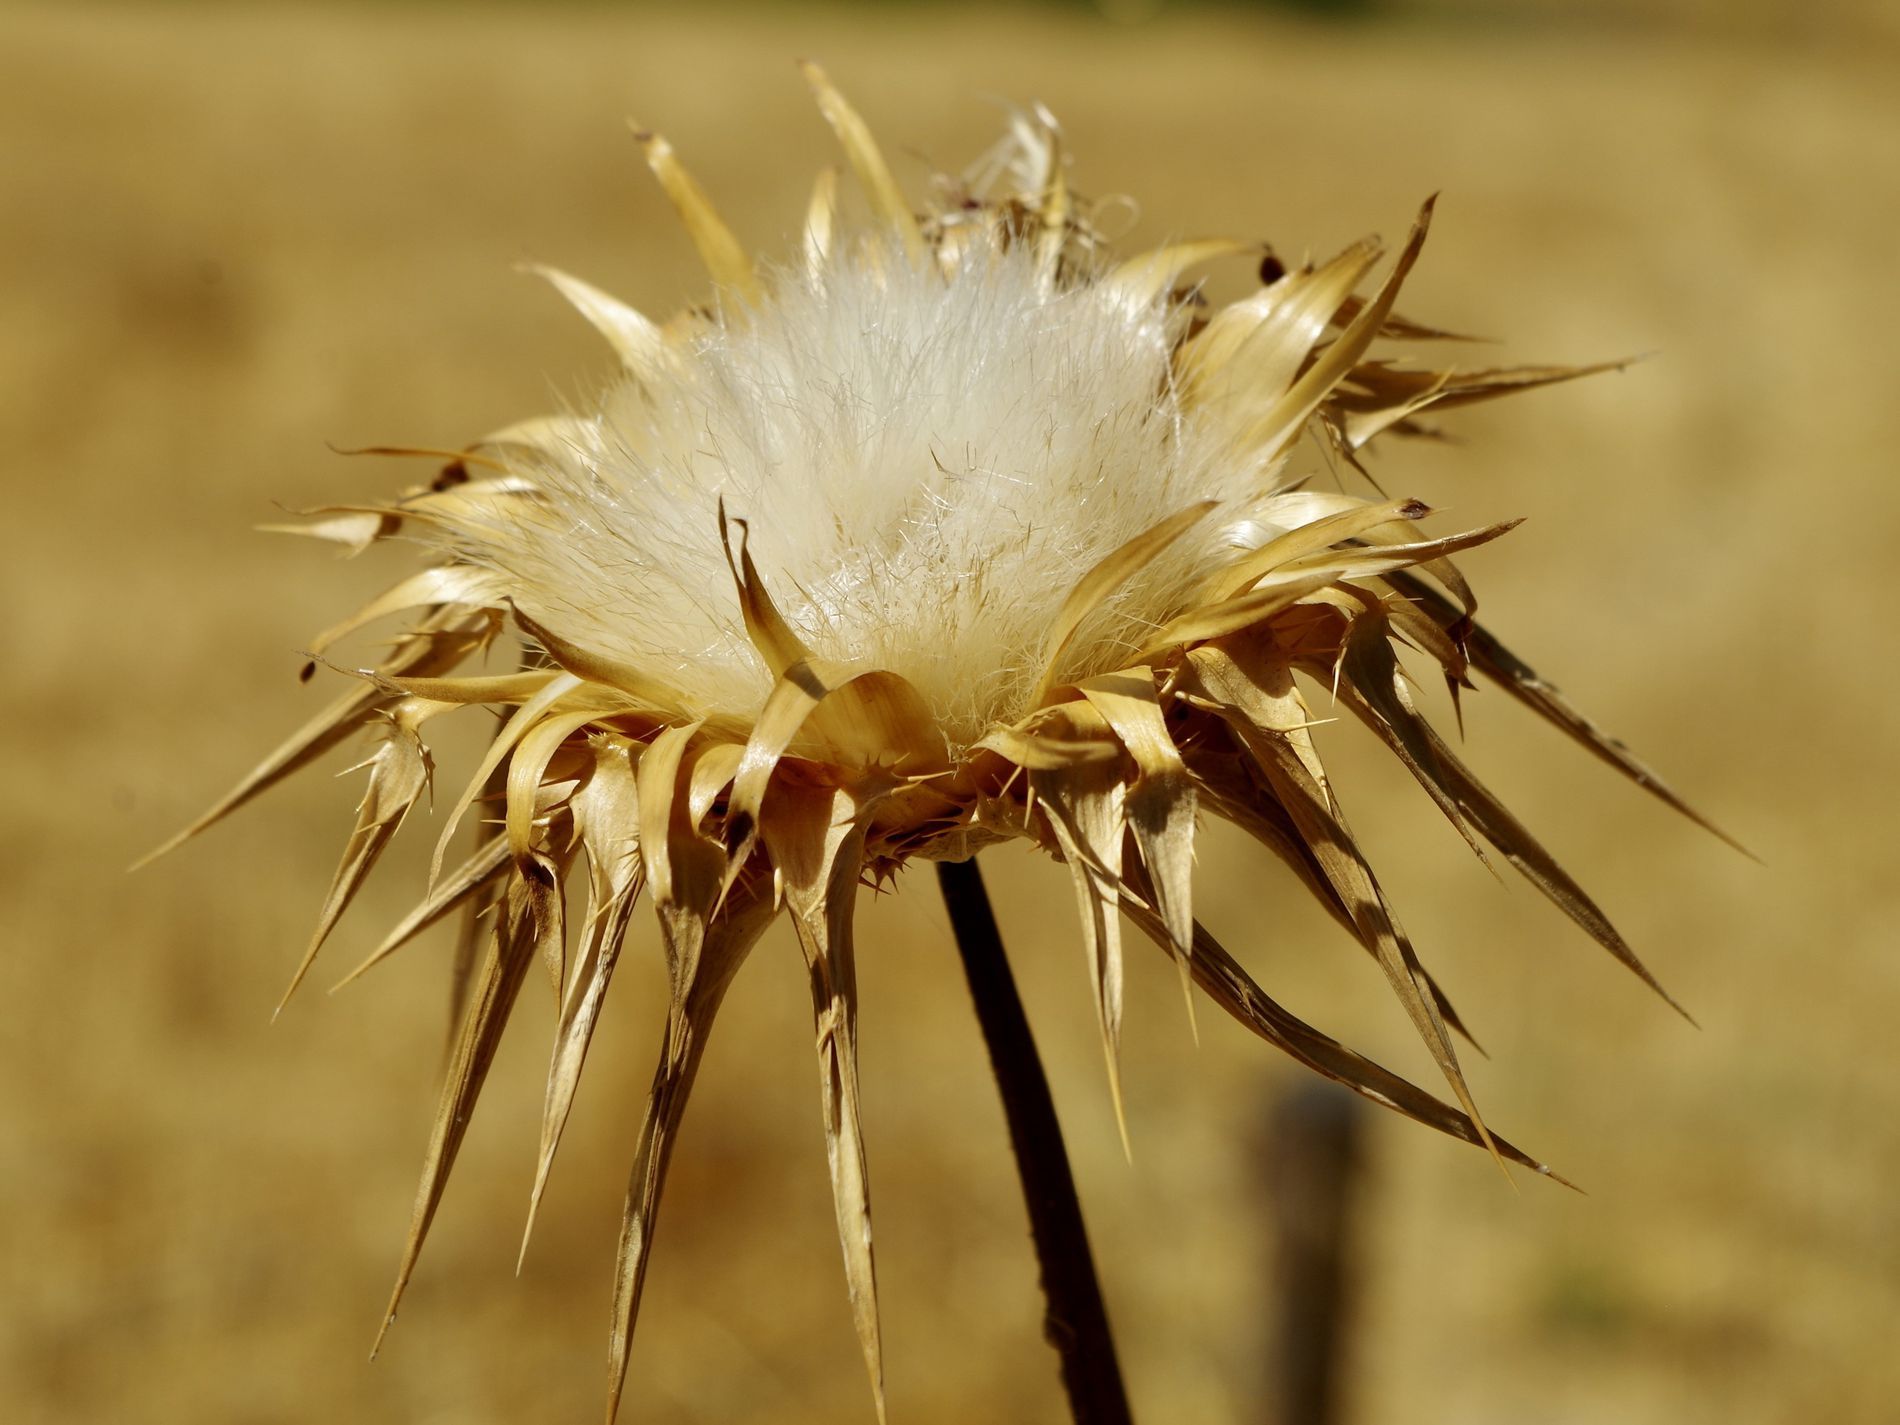
Dry Thistle Flower.
Image features a blurred yellow background, possibly a natural setting, and a dry yellow flower, possibly a thistle. The flower casts its shadow on the stem to which it is attached.
A close-up shot taken under strong sunlight, with earthy and warm color palette. The shot features a blurred yellow background, possibly a natural setting, and a dry yellow flower, possibly a thistle. The dry flower with the color palette evoke the sense of nostalgia, warmth and quite. Also, due to strong sunlight, The flower casts its shadow on the stem to which it is attached, making it appear black.
Labels: Flower, Plant, Dandelion, Thistle, Daisy, Blurry Background, Stem
Camera: PENTAX PENTAX K-500
Aperture: F9.5
Exposure: 1/250 sec
ISO: 100
Focal length: 55